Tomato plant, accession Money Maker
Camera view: bottom (45 deg); turntable rotation: 150 degrees
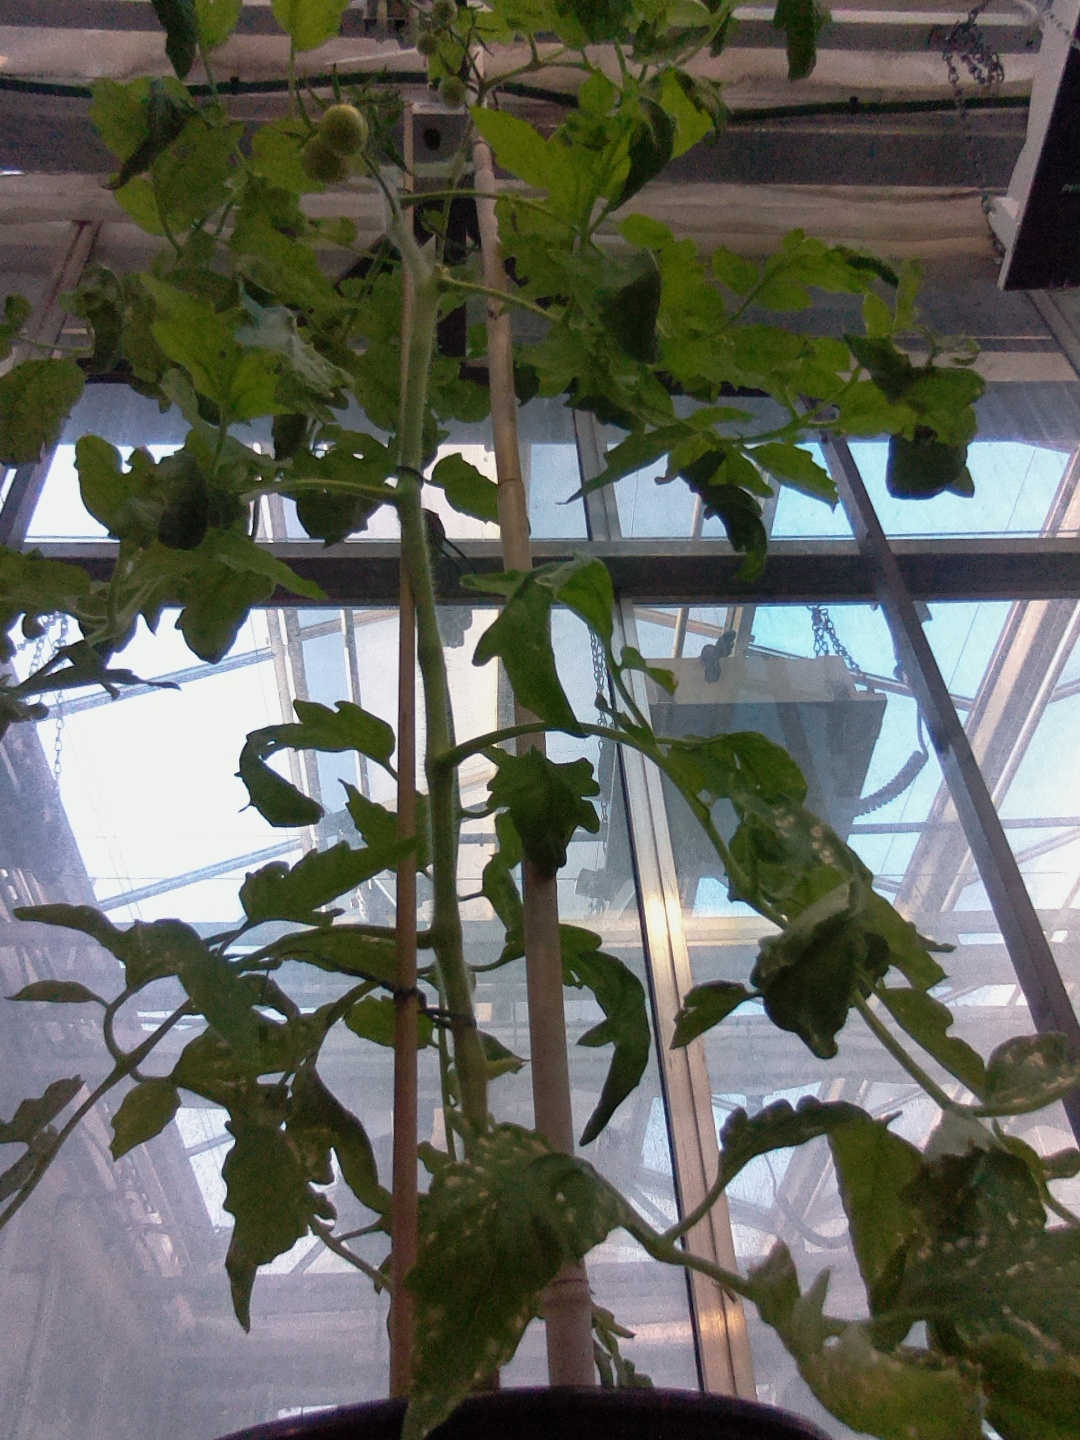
BBCH growth stage 71: 10%-20% of final fruit size